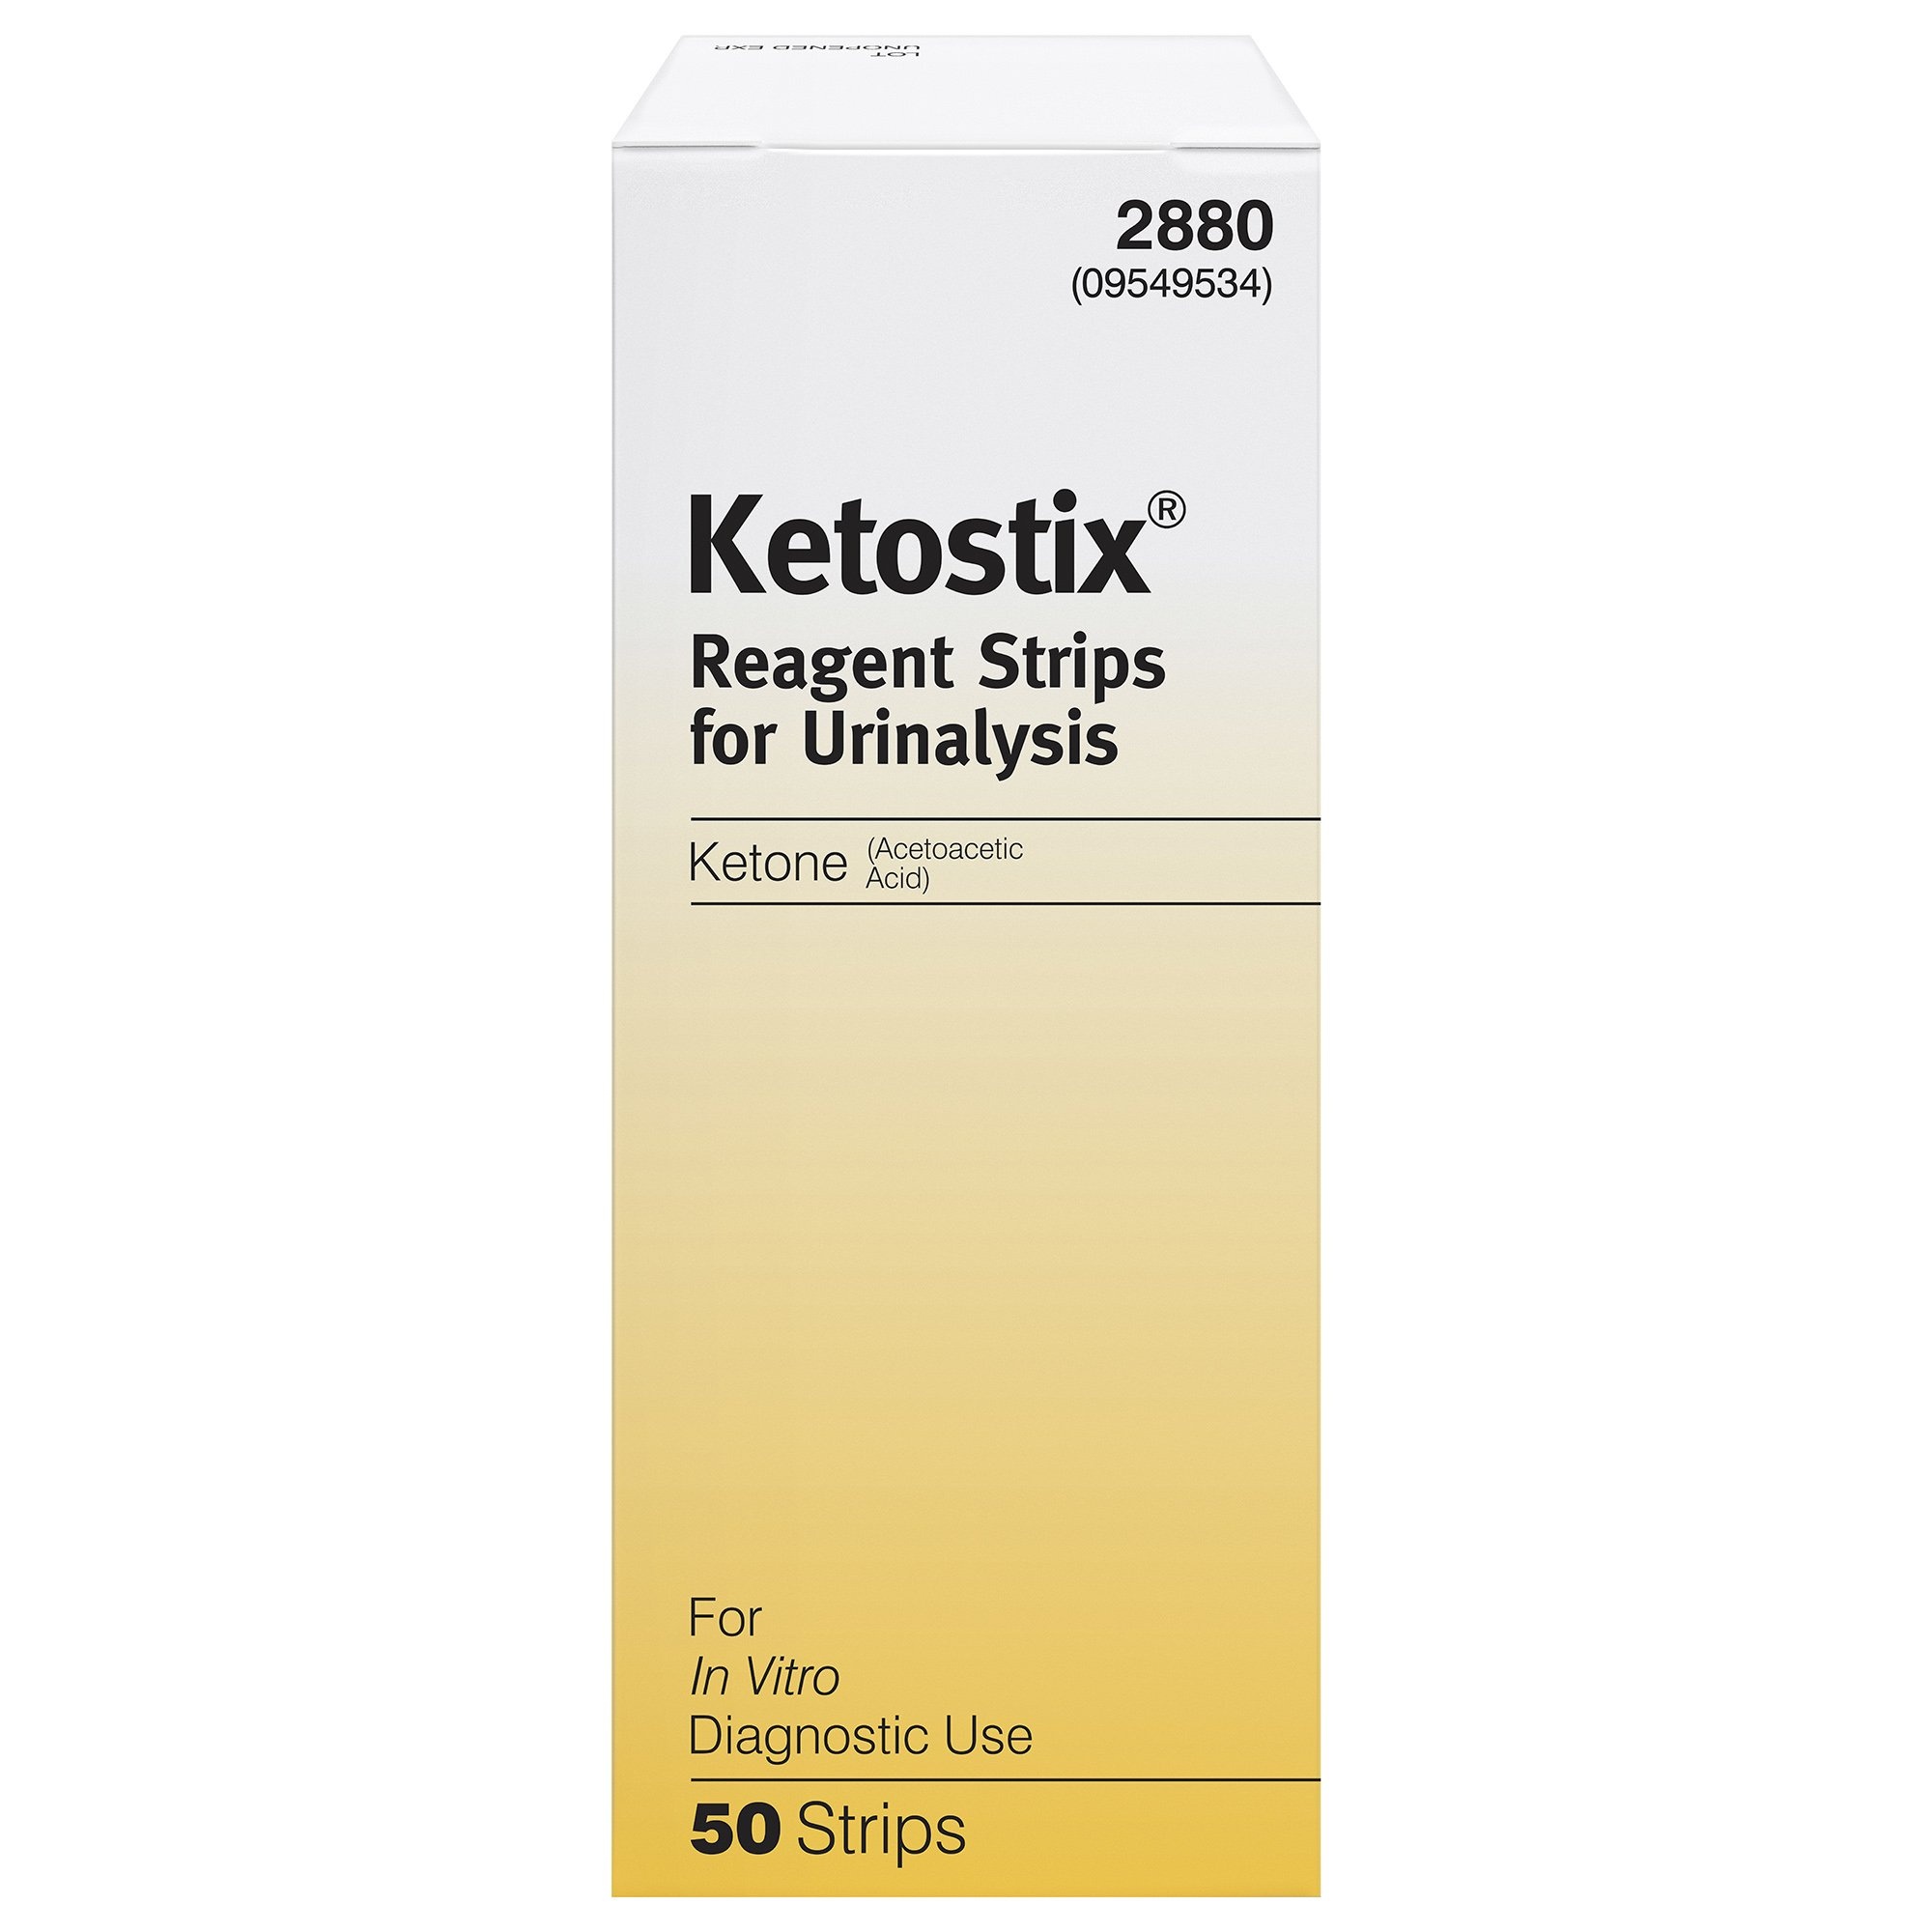
Ketostix® Urine Reagent Strip
Product Specifications McKesson # 11041 Manufacturer # 2880 Brand Ketostix® Manufacturer Ascensia Diabetes Care Country of Origin Unknown Application Urinalysis Reagent FSA Eligible - Primary UOM Yes FSA Eligible - Sell UOM Yes For Use With For Urinalysis NDC Number 00193288050 Specialty Urinalysis Test Category Diabetes Test Format Test Strip Test Name Ketone UNSPSC Code 41116138 Volume 50 per Bottle Features Dip-and-read test for ketone in urine More Information SDS
Brand: McKesson
Category: Health & Beauty > Health Care > Medical Tests > Urinary Tract Infection Tests